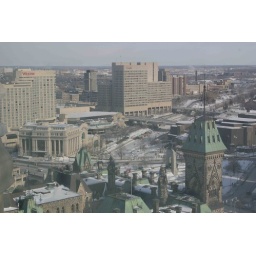
Panoramic view from the Peace tower in the Parliament building